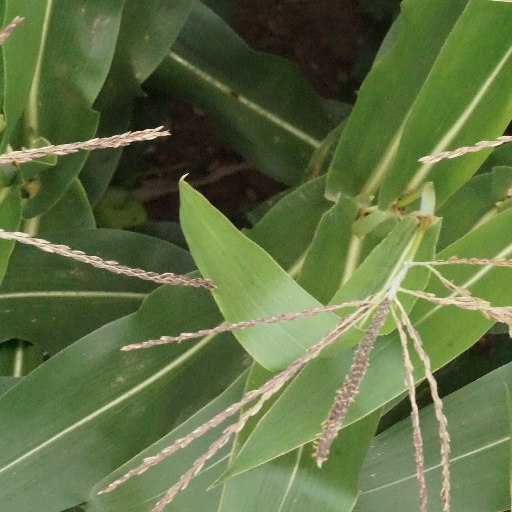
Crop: maize; corn